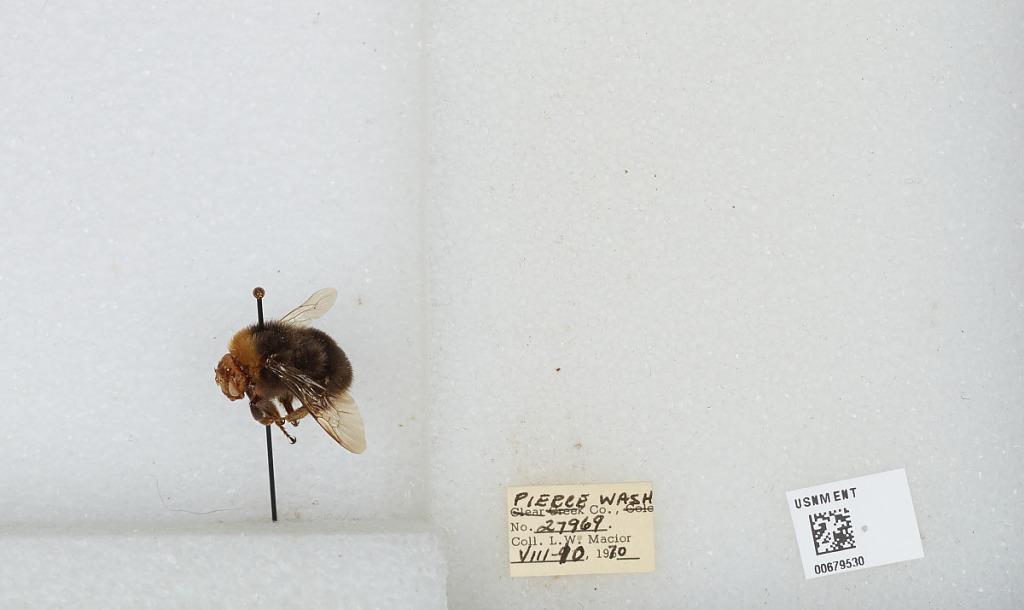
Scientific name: Bombus (Bombus) occidentalis Greene
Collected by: L. Macior
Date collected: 1970-8-10
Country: United States
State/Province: Washington
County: Pierce
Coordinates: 47.05, -122.12